World Heavyweight Wrestling Championship (original version)

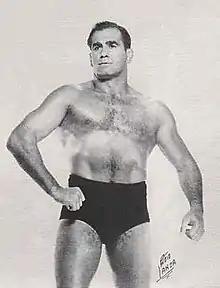
Lou Thesz was the final champion

Lou Thesz won the title on May 21, 1952. Thesz unified three championships to become the undisputed world heavyweight champion in wrestling: the National Wrestling Association World Heavyweight Championship (which he won on July 20, 1948, by defeating Bill Longson), the National Wrestling Alliance World Championship (which was awarded to him on November 27, 1949) and the Los Angeles Olympic Auditorium World Heavyweight Championship, which he won on May 21, 1952, by defeating Baron Michele Leone).